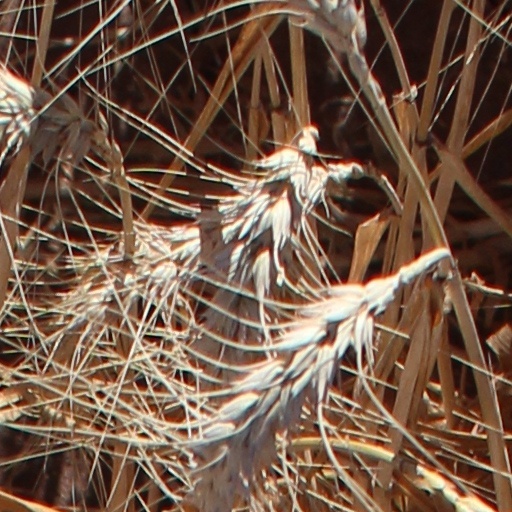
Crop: wheat